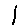
Label: 1